Flood v. Kuhn

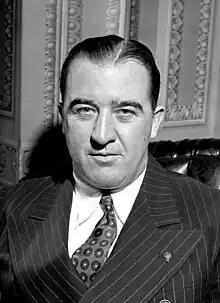
Happy Chandler was the Commissioner of Baseball when Danny Gardella almost overturned baseball's antitrust exemption.

The case that came closest to overturning the reserve system and antitrust exemption was brought by Danny Gardella, who left the New York Giants in 1946 to play for the Azules de Veracruz of the Mexican League. He returned to New York in 1947 to play in MLB again but found himself blacklisted. Gardella's attorney Frederic Johnson tried to distinguish his client from Nap Lajoie by arguing his client was not an exceptional player or "unique performer", but a standard-quality professional athlete being denied an opportunity to make a living.